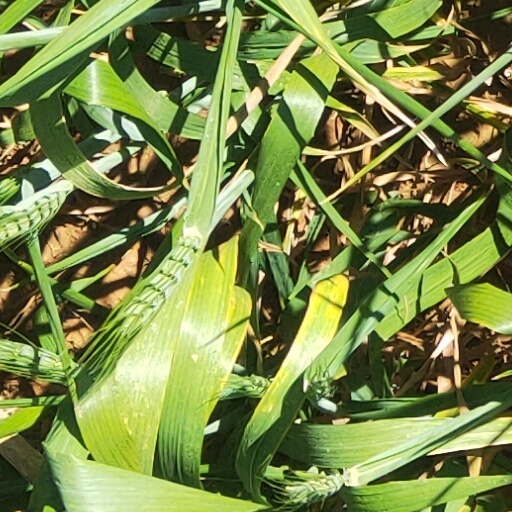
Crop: wheat